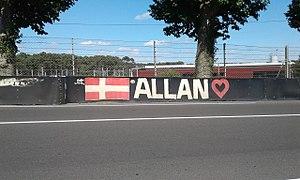
oeuvre commémorative Allan Simonsen sur le circuit du Mans
Allan Simonsen, né le 5 juillet 1978 à Odense et mort le 22 juin 2013 au Mans, était un pilote automobile danois.